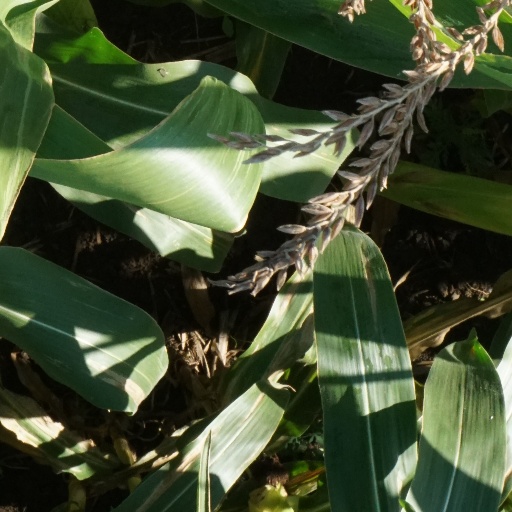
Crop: maize; corn